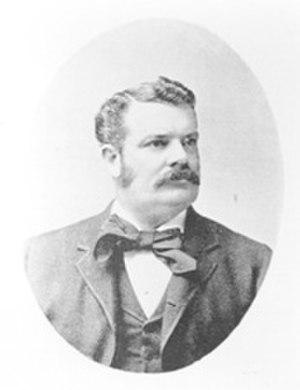
Depuis la création des États-Unis en 1790, l'État de Rhode Island élit deux sénateurs, membres du Sénat fédéral.